Bill Beagan

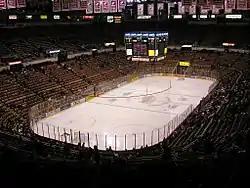
Interior of Joe Louis Arena

The Central Collegiate Hockey Association (CCHA) hired Beagan as commissioner in 1985. NHL president John Ziegler Jr. suggested the position to him. Beagan initially oversaw the CCHA from home, then relocated to its headquarters at the University of Michigan during the second season. He implemented a pre-season training camp for referees, despite the officials going on strike in protest. He developed a working relationship with the NHL to develop future officials in collegiate hockey.